Hermione (mythology)

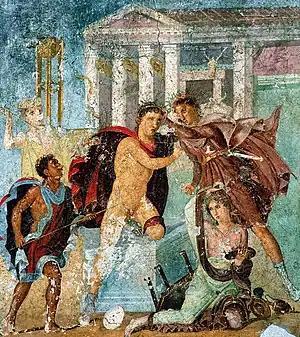
Scene from the tragedy "Andromache" by Euripides: Orestes kills Neoptolemus at the altar of Apollo in Delphi. Despairing Hermione, wife of Neoptolemus but previously promised to Orestes, kneels at the foot of the altar. Roman fresco in Pompeii.

According to the "Odyssey", it was ten years after the end of the Trojan War that Hermione was married to Neoptolemus: when Telemachus, son of Odysseus, visited Menelaus in Sparta, he found him